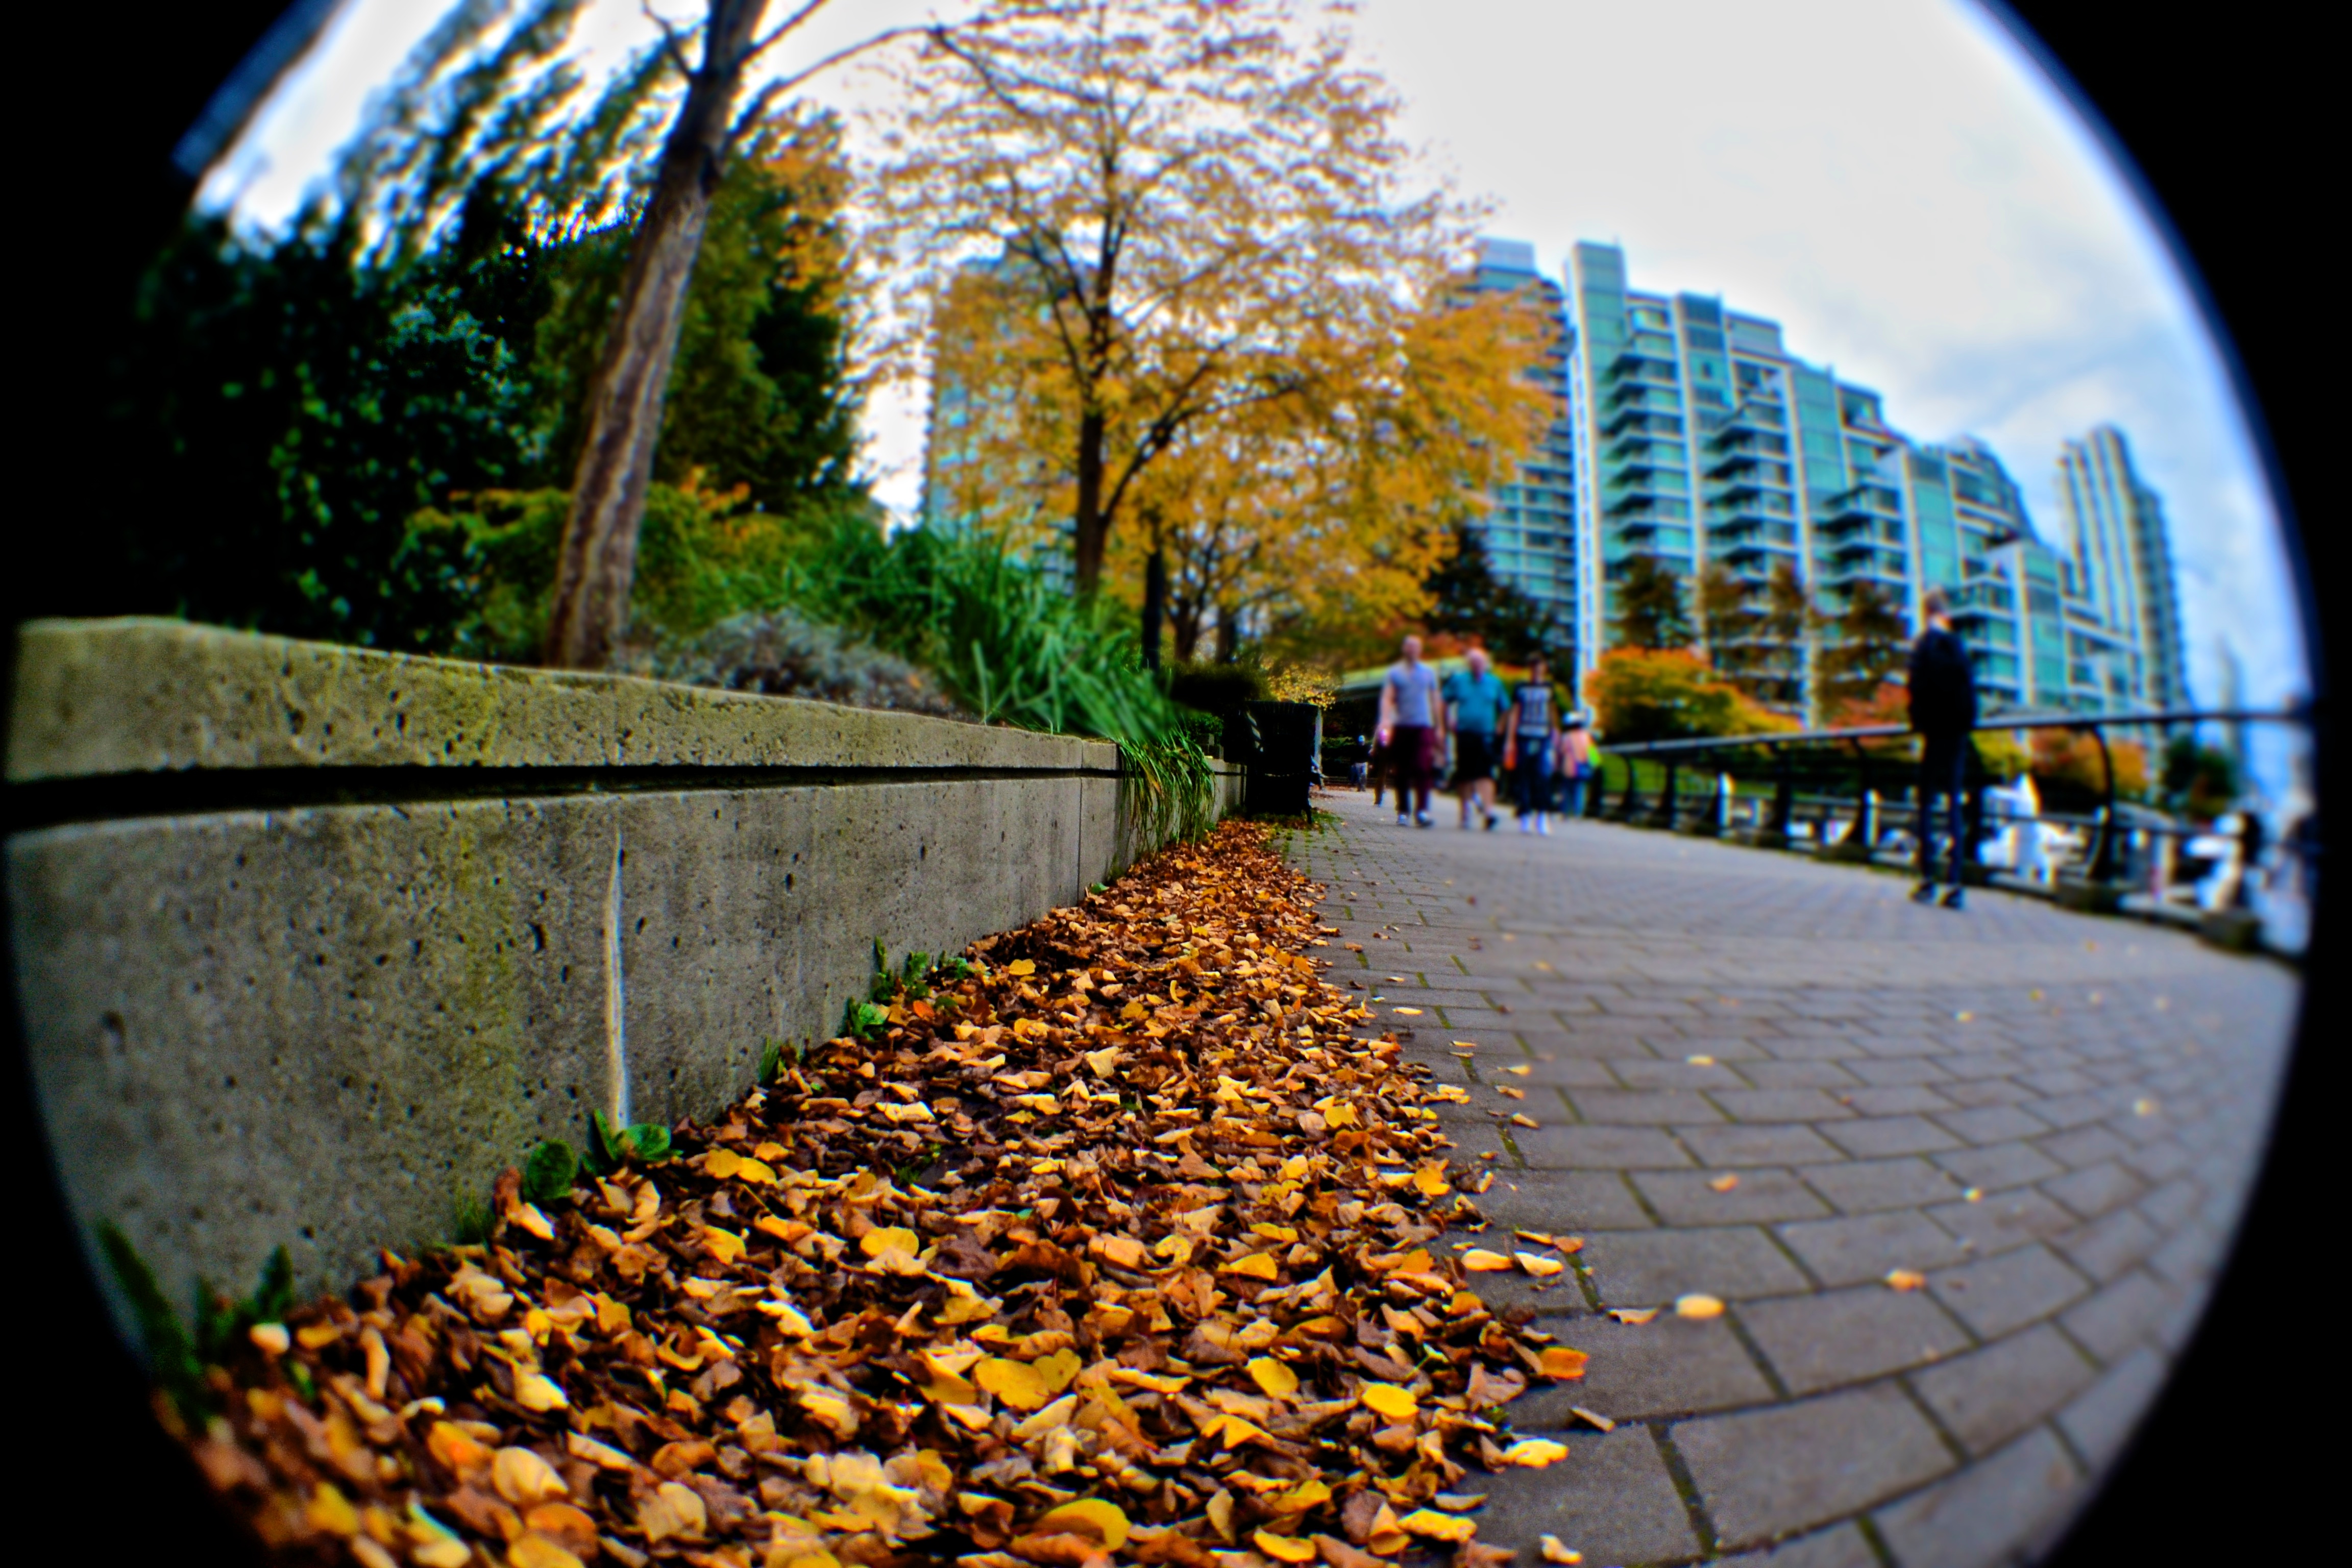
tree, plant, street, photography, sunlight, leaf, flower, city, reflection, color, autumn, season, urban area